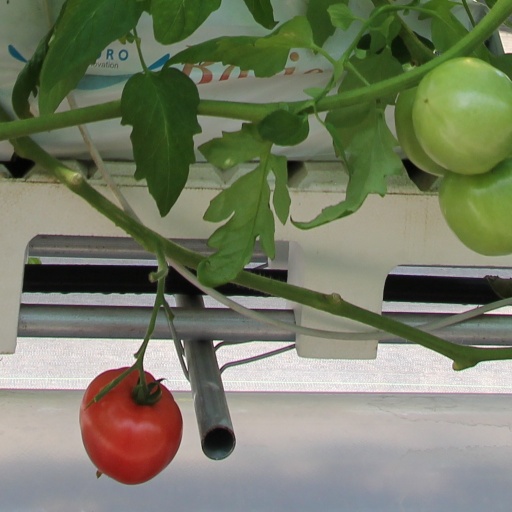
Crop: tomato